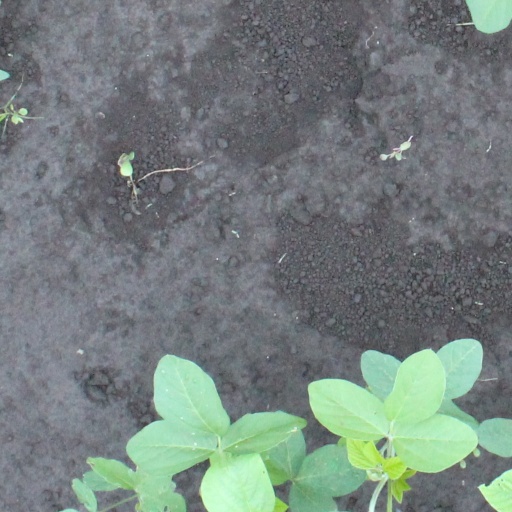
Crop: soybean